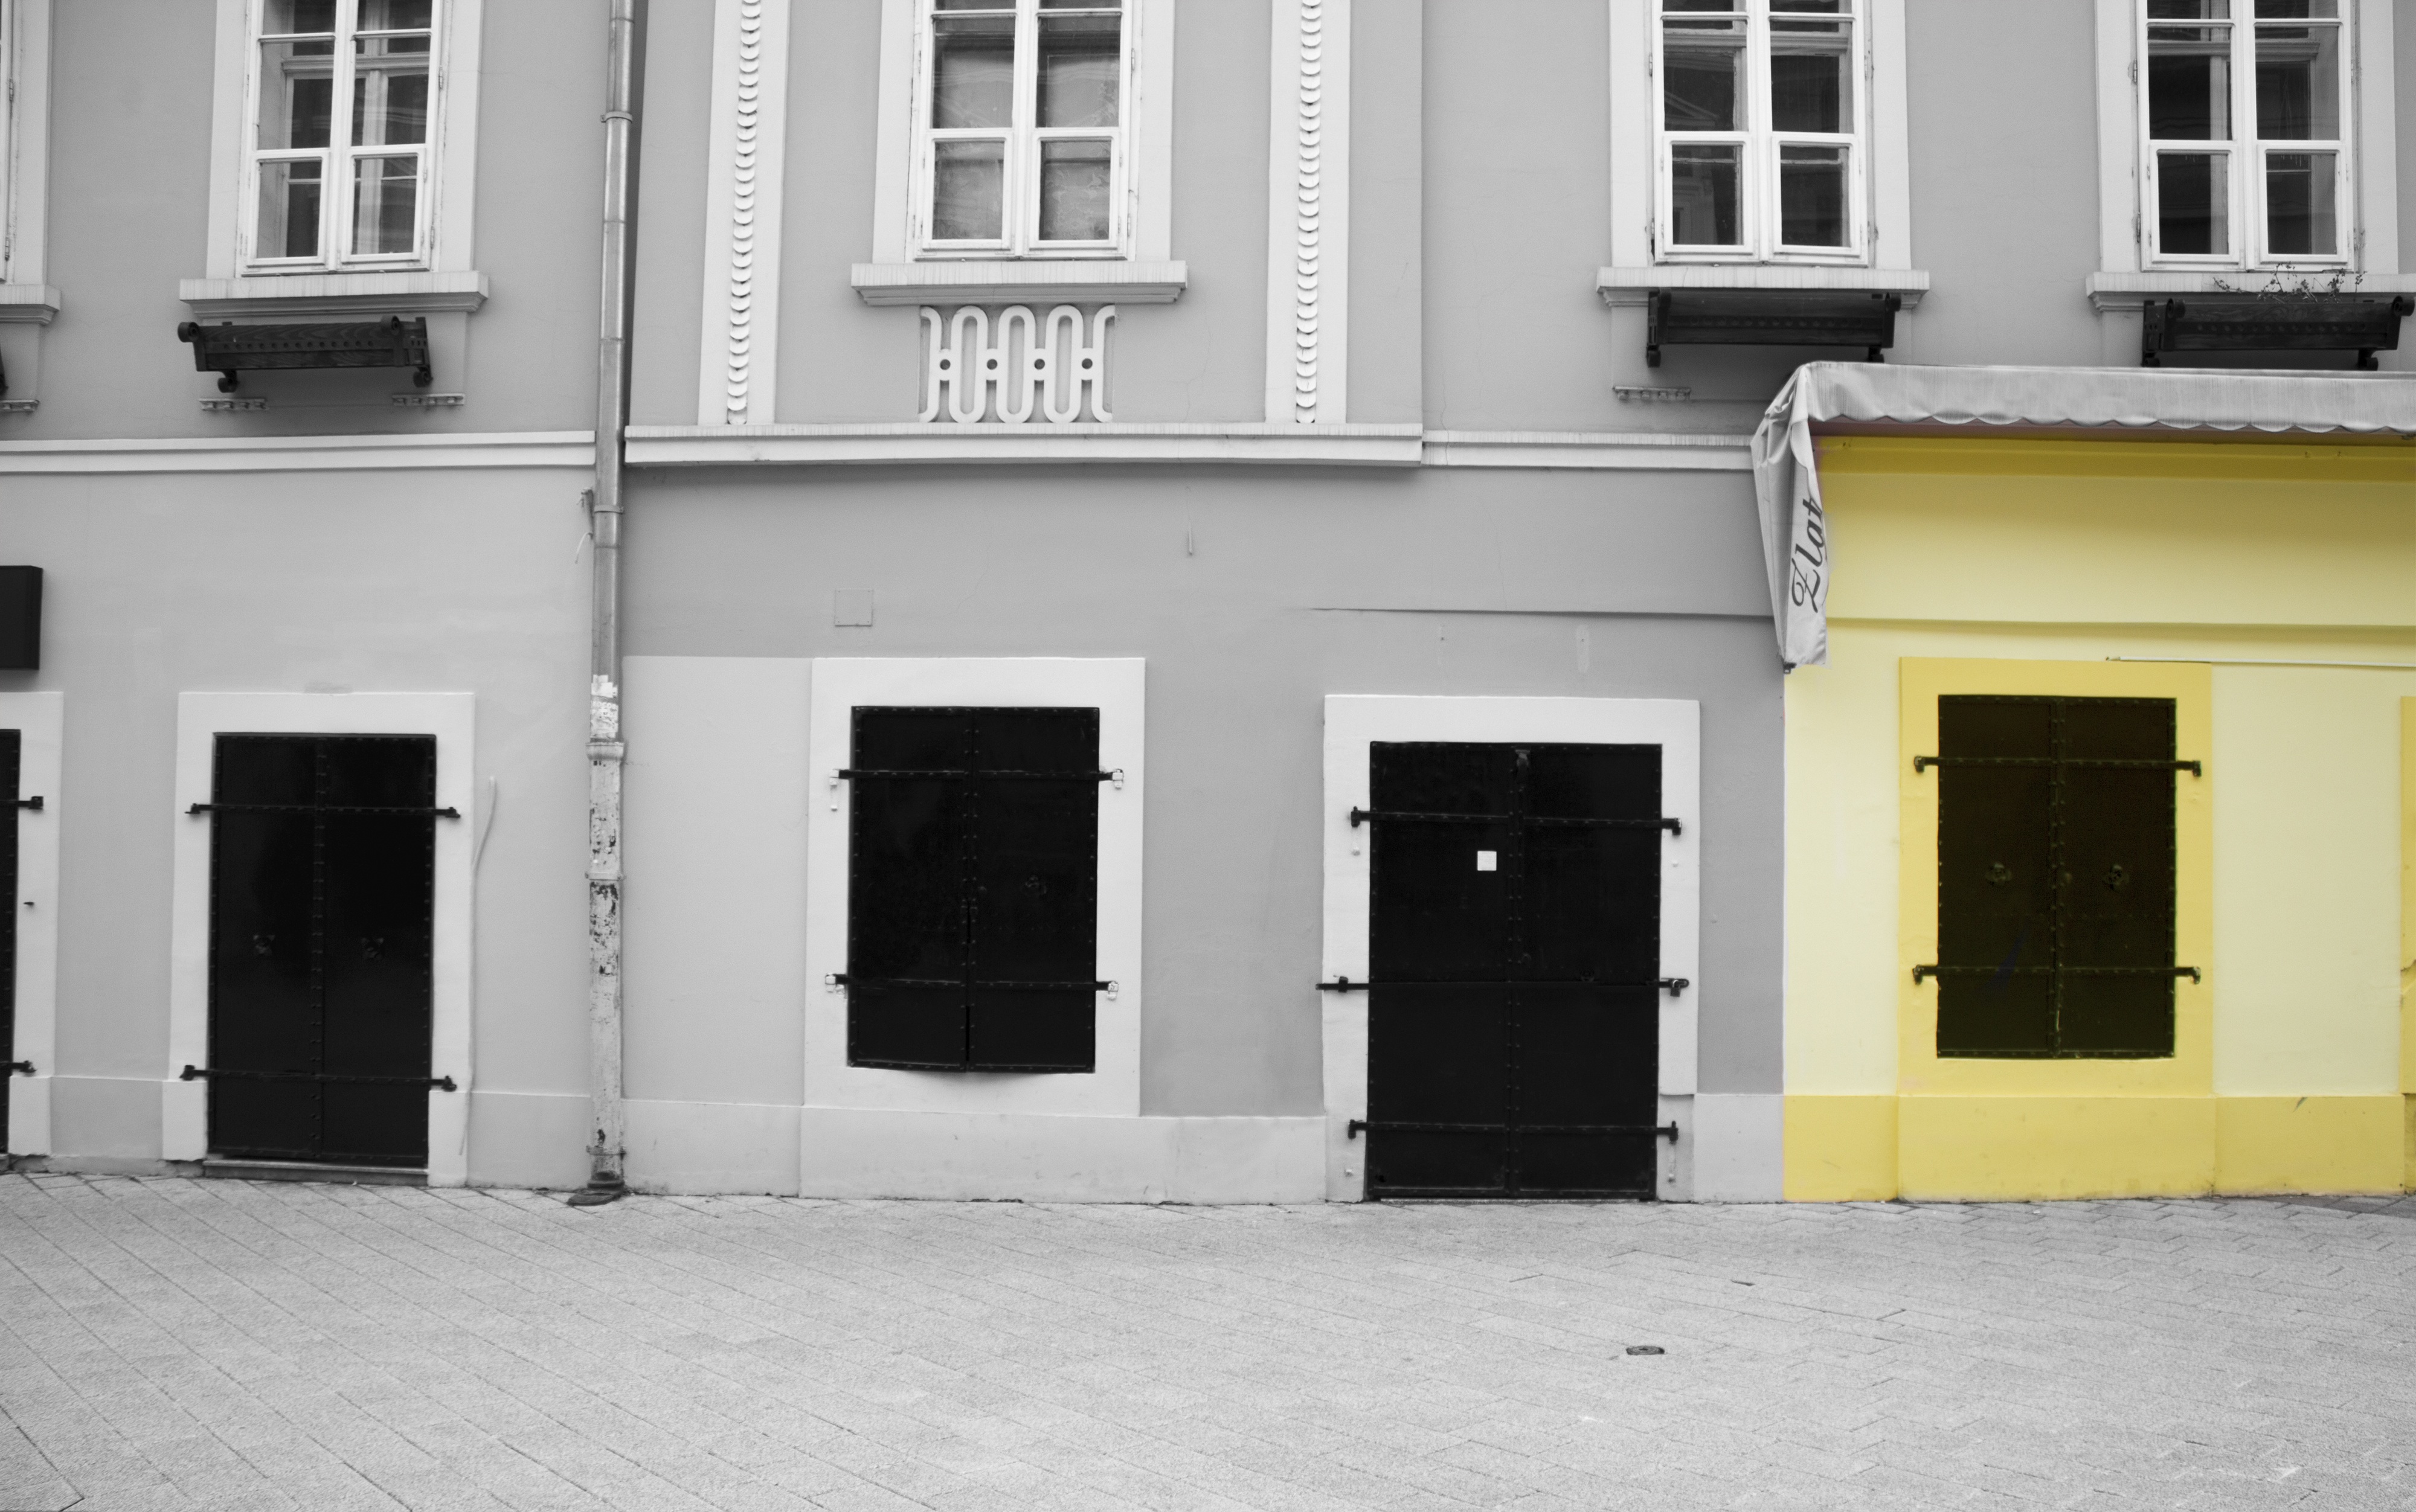
outdoor, architecture, white, street, house, window, town, building, old, city, home, travel, europe, hall, color, facade, black, tourism, door, place, european, urban area